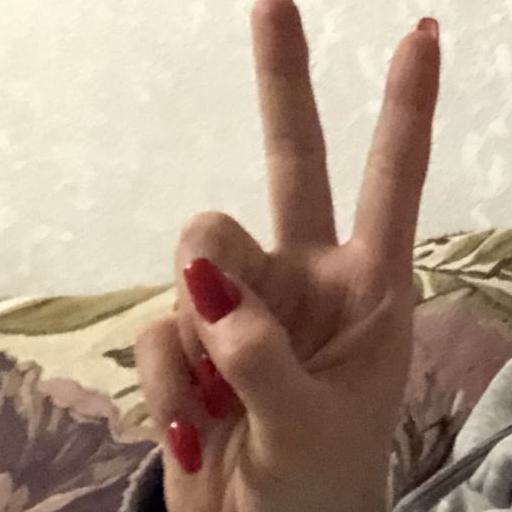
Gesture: peace